Royal Rumble (1994)

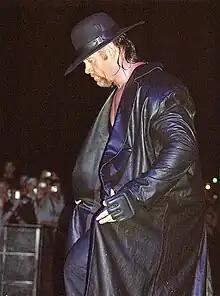
The Undertaker faced Yokozuna in a Casket match.

The next match was the casket match; the first wrestler to get his opponent in the casket and close the lid would win the match and the WWF World Heavyweight Championship. Yokozuna had great difficulty inflicting any serious damage on The Undertaker, but it was soon revealed that Mr. Fuji had arranged for several wrestlers to get involved on Yokozuna's behalf. Crush, The Great Kabuki, Genichiro Tenryu and Bam Bam Bigelow interfered, but The Undertaker was able to fight back until Mr. Fuji stole The Undertaker's urn from Paul Bearer. Yokozuna opened the urn, and smoke poured out. Meanwhile, Adam Bomb, Jeff Jarrett, The Headshrinkers (Samu and Fatu) and Diesel then came to the ring to help Yokozuna. Eventually, Yokozuna and his allies were able to shut The Undertaker in the casket to end the match. They locked the casket and pushed it down the aisle until smoke started coming out of the casket. The Undertaker appeared on the video screen at the end of the aisle, vowing to return. The casket was shown exploding on the screen, although the casket in the arena did not explode. The Undertaker then appeared to rise to the ceiling of the Civic Center.